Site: brandenburg
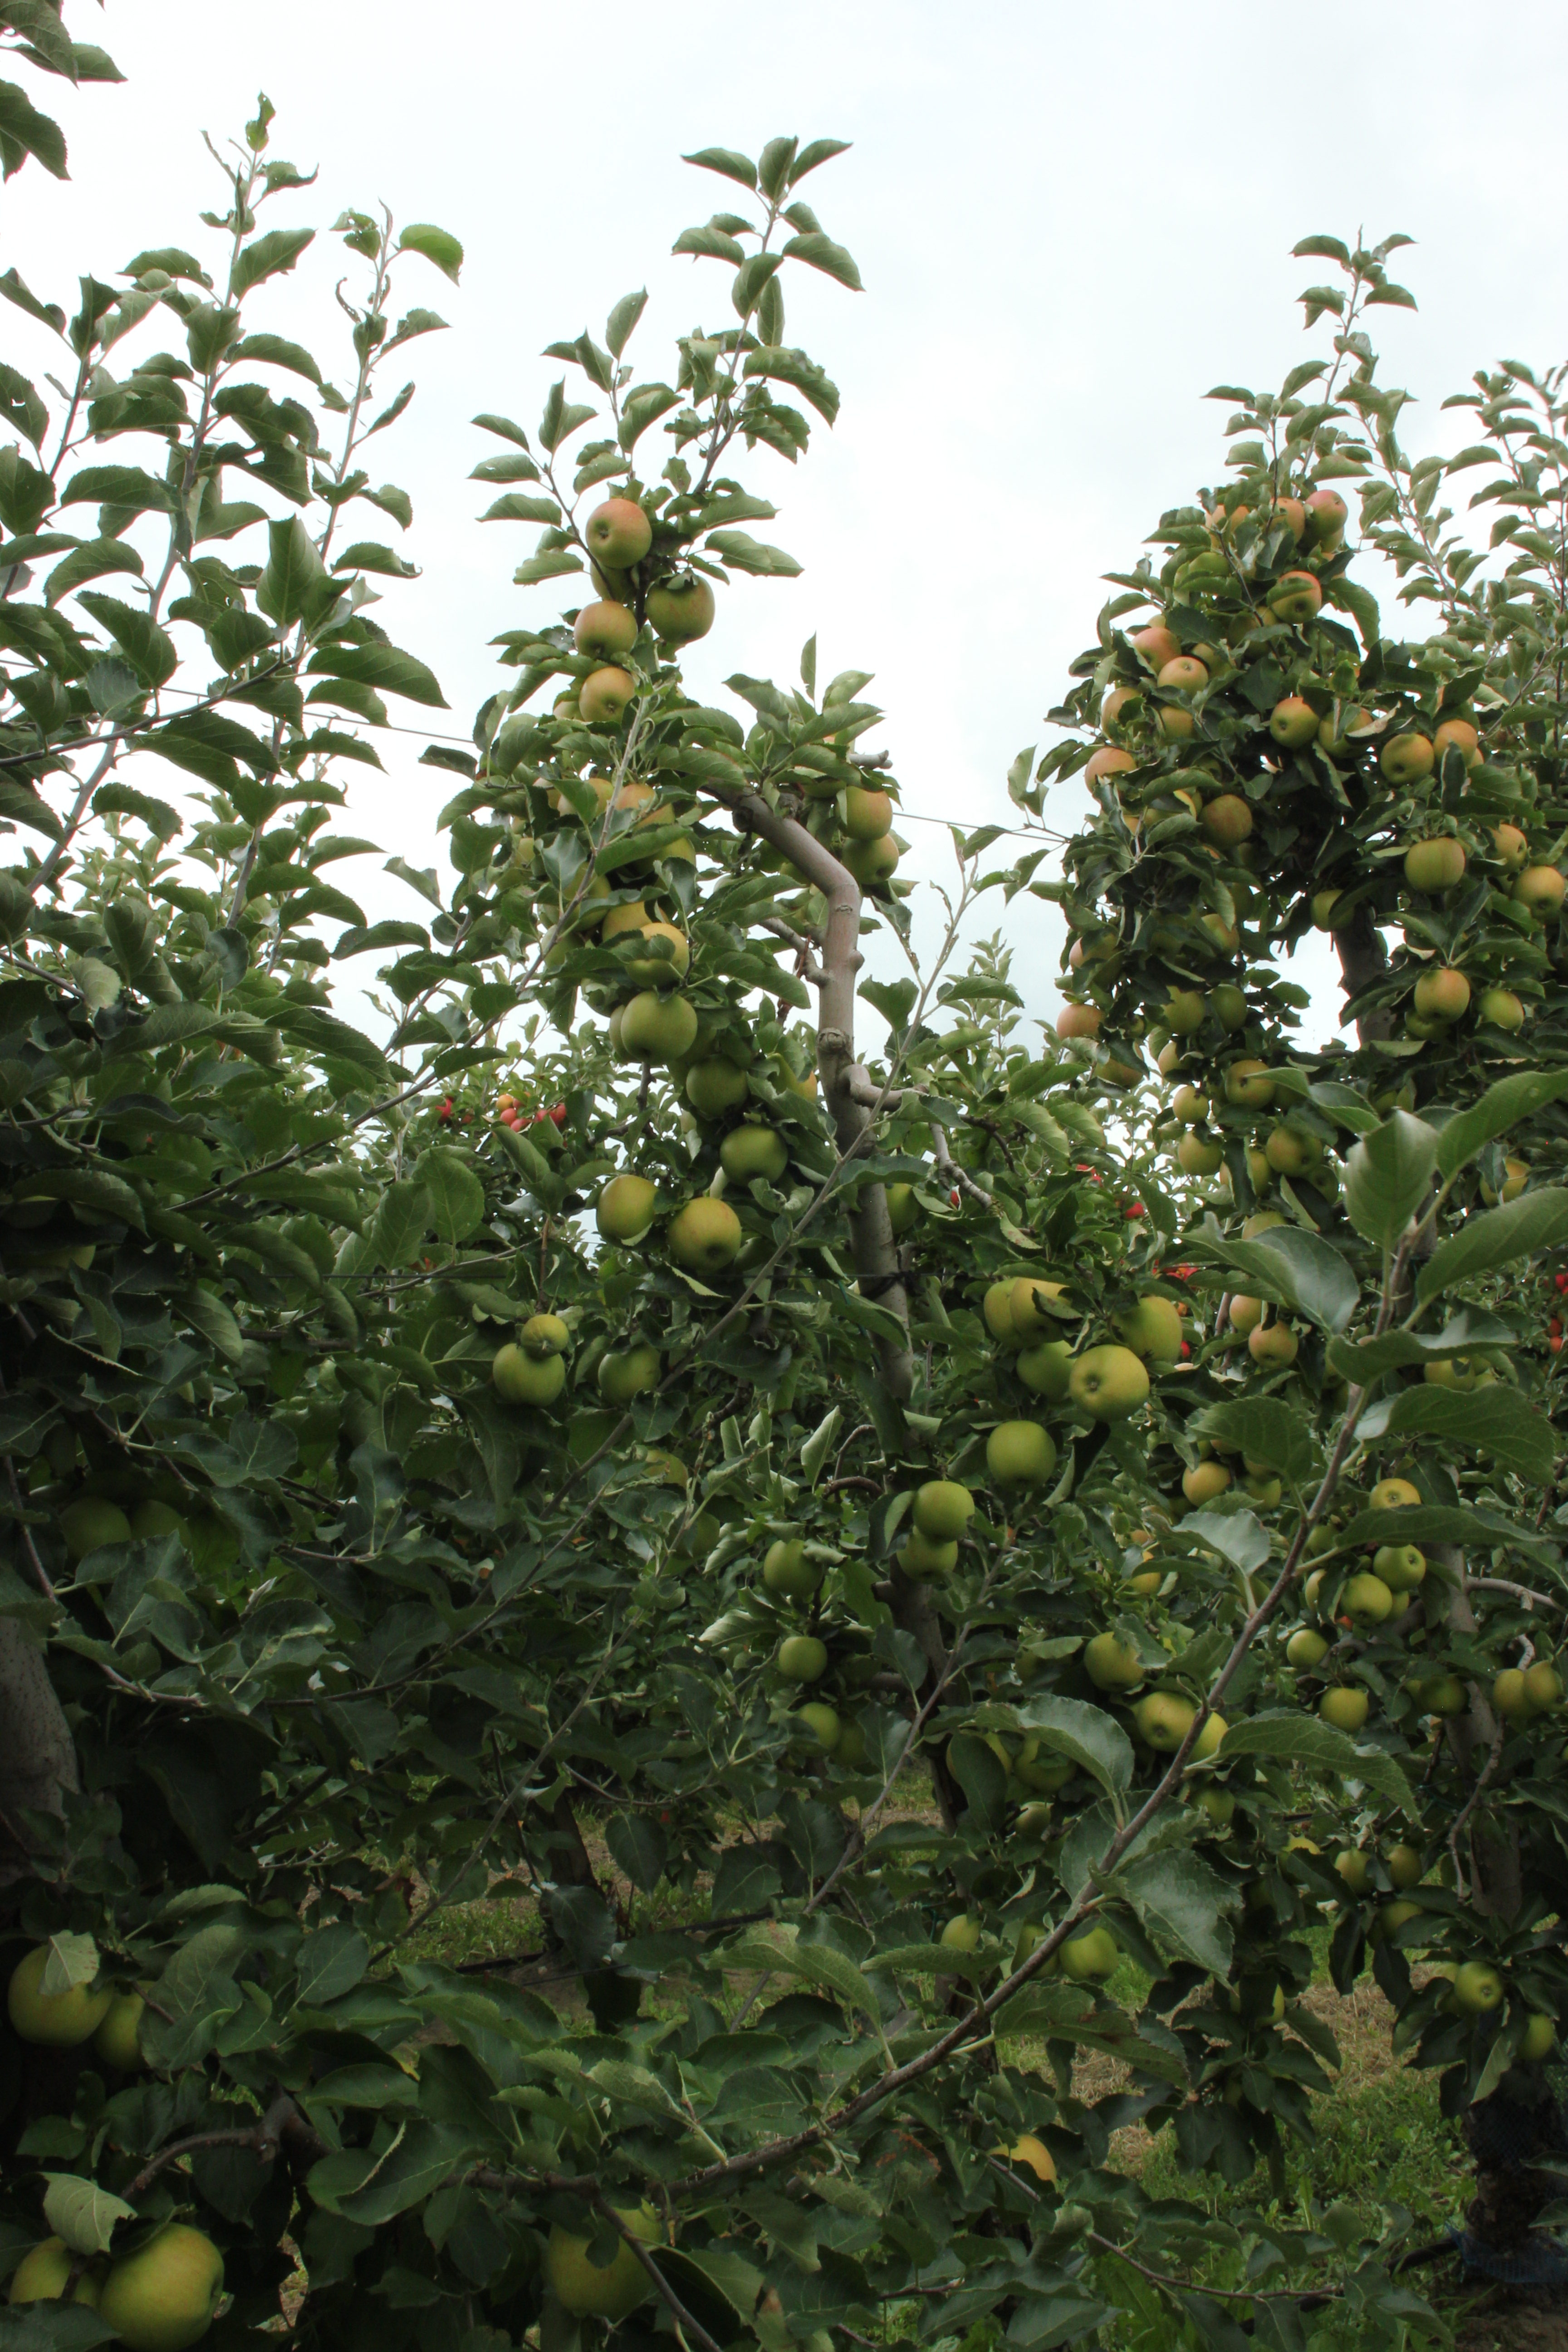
Growth stage (BBCH 87): Maturity of fruit and seed